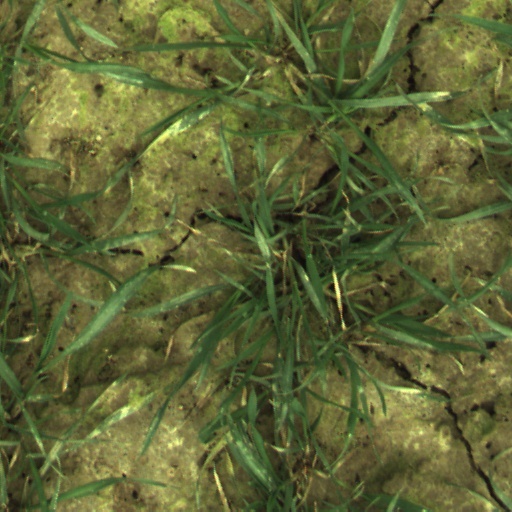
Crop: wheat